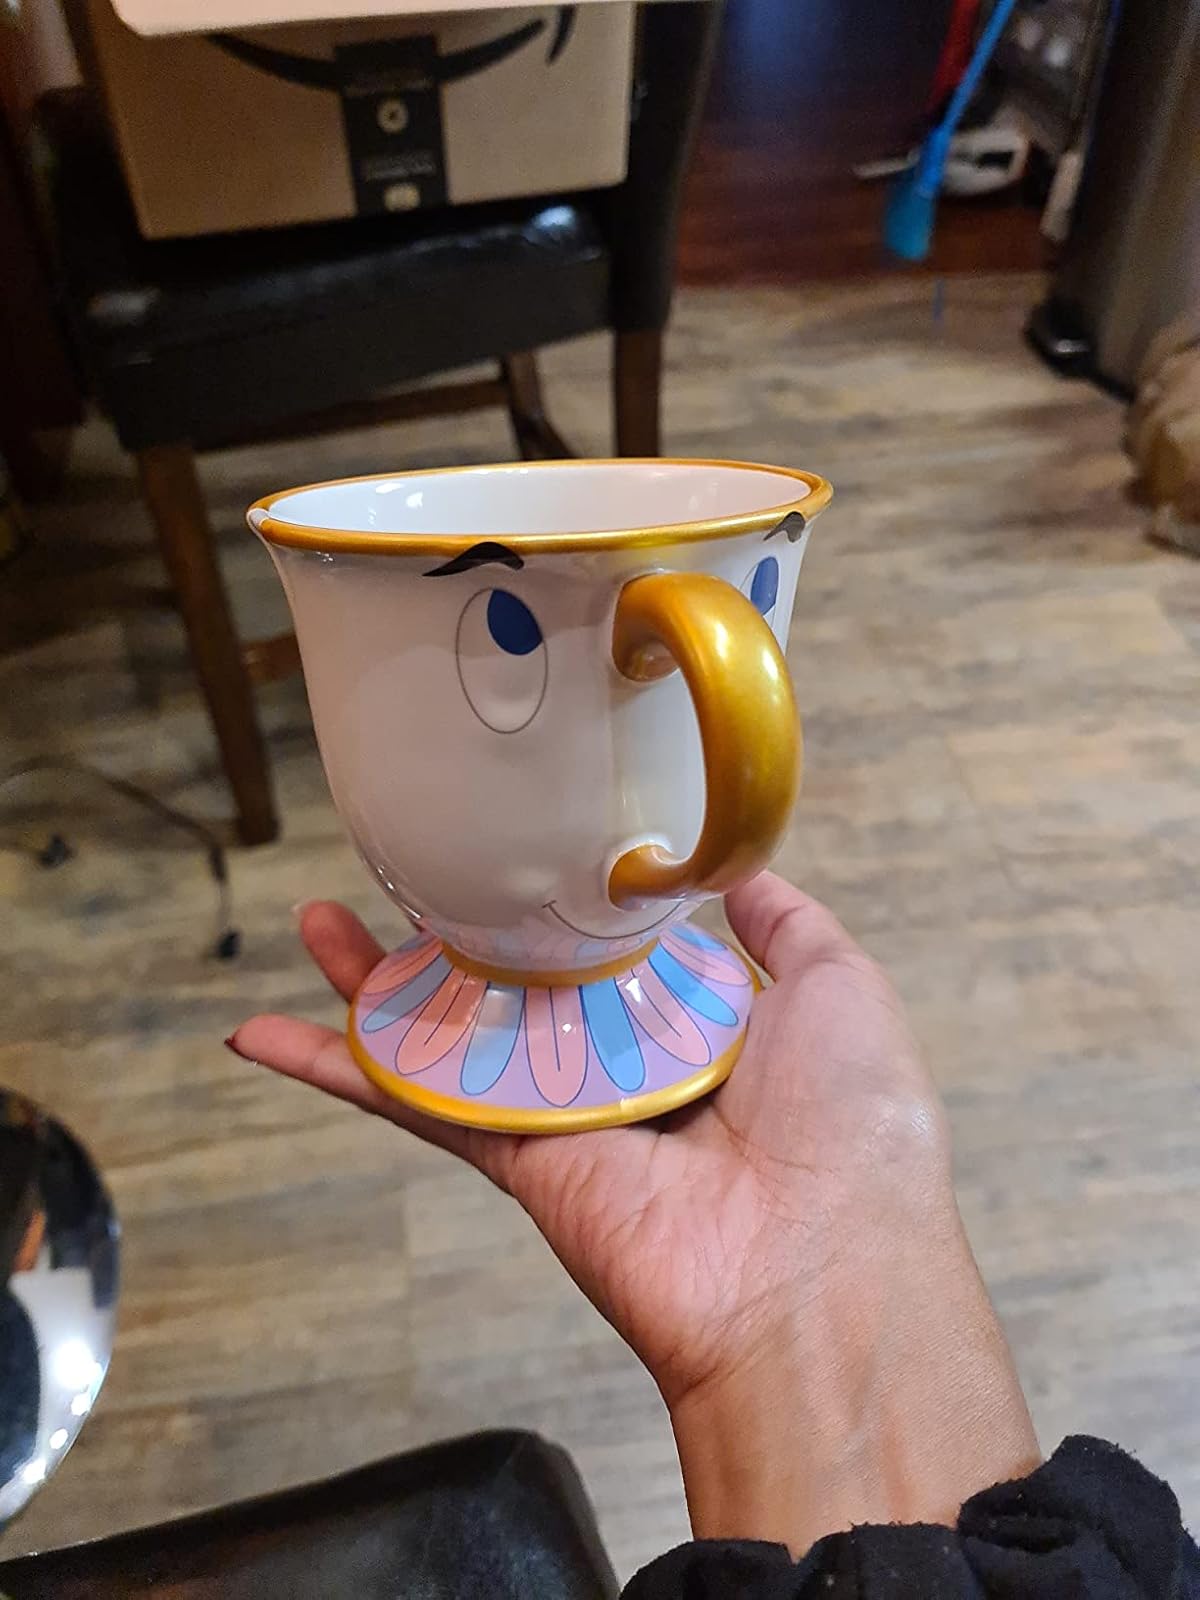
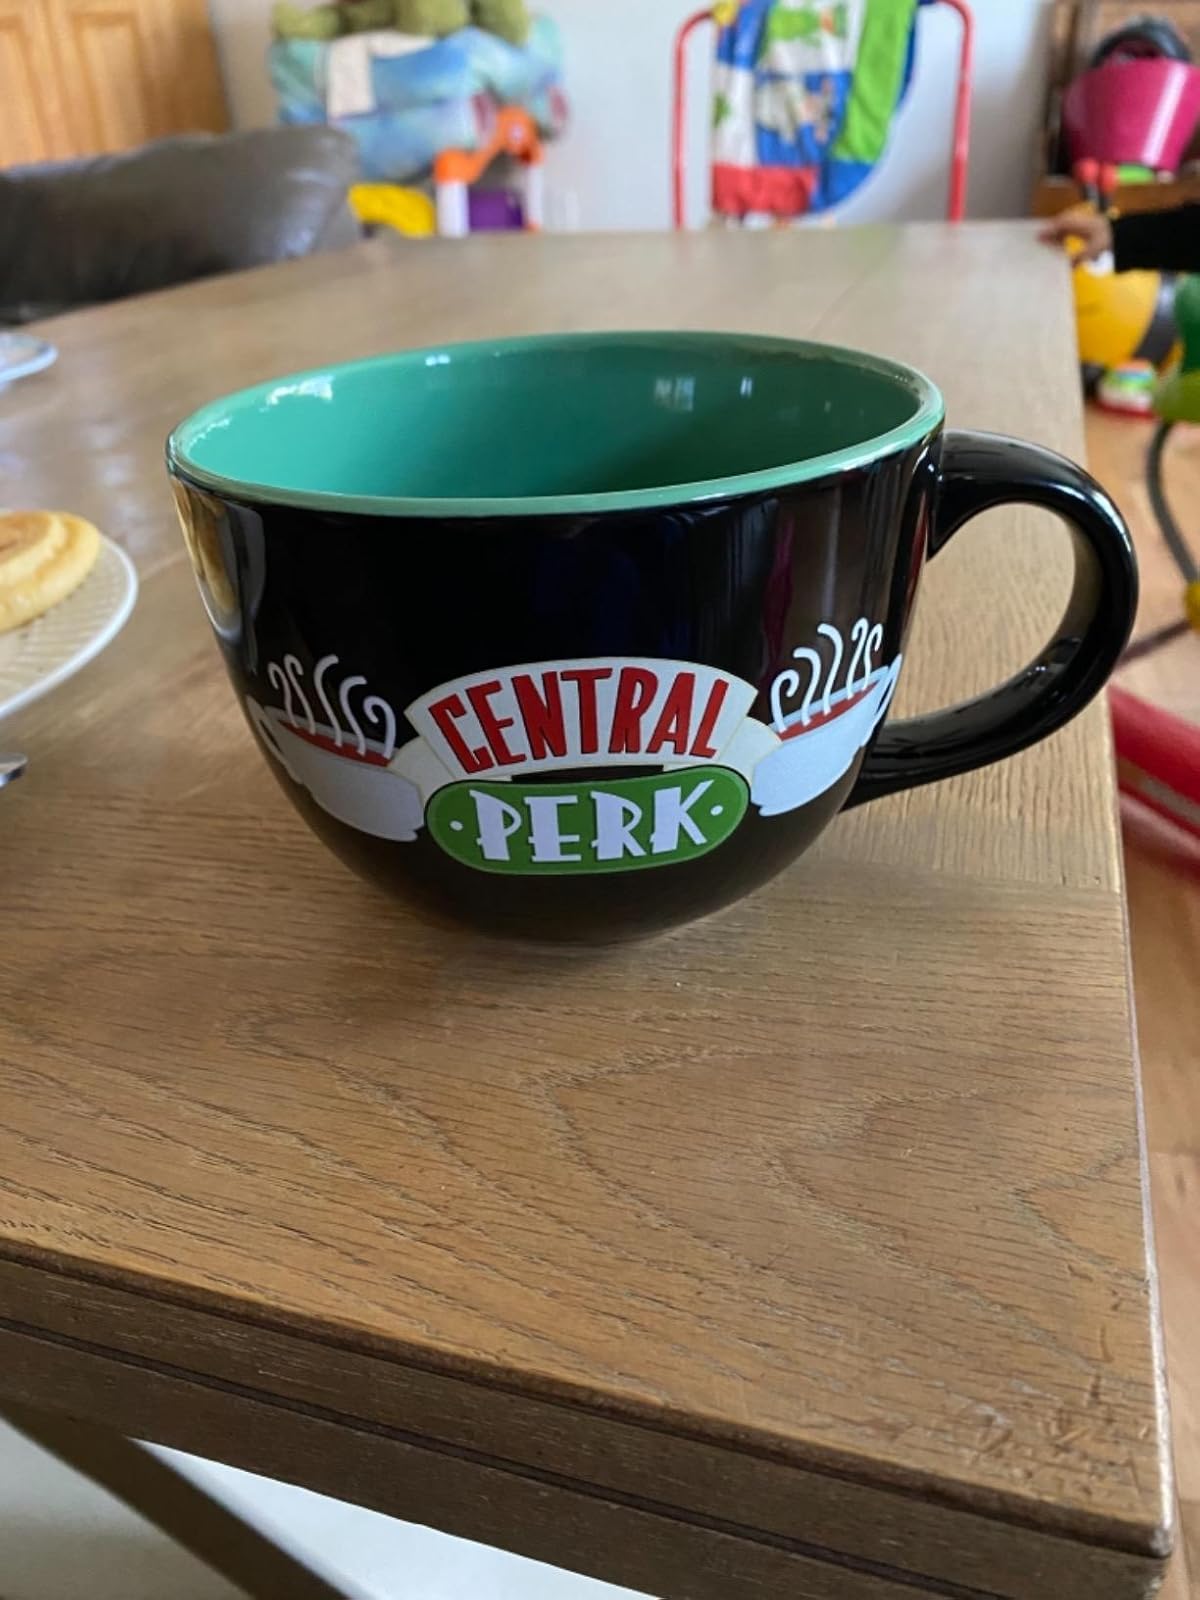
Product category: items_mug
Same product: no